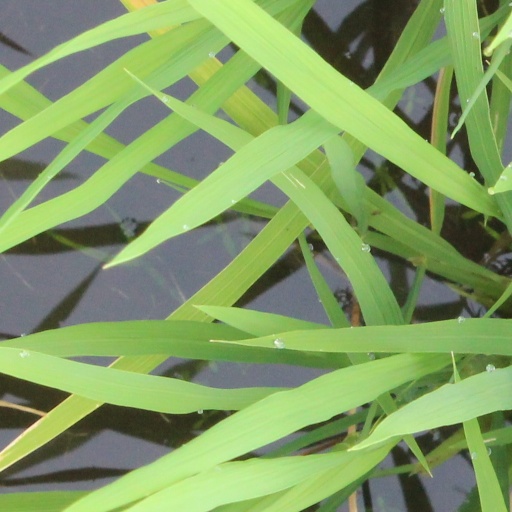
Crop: rice